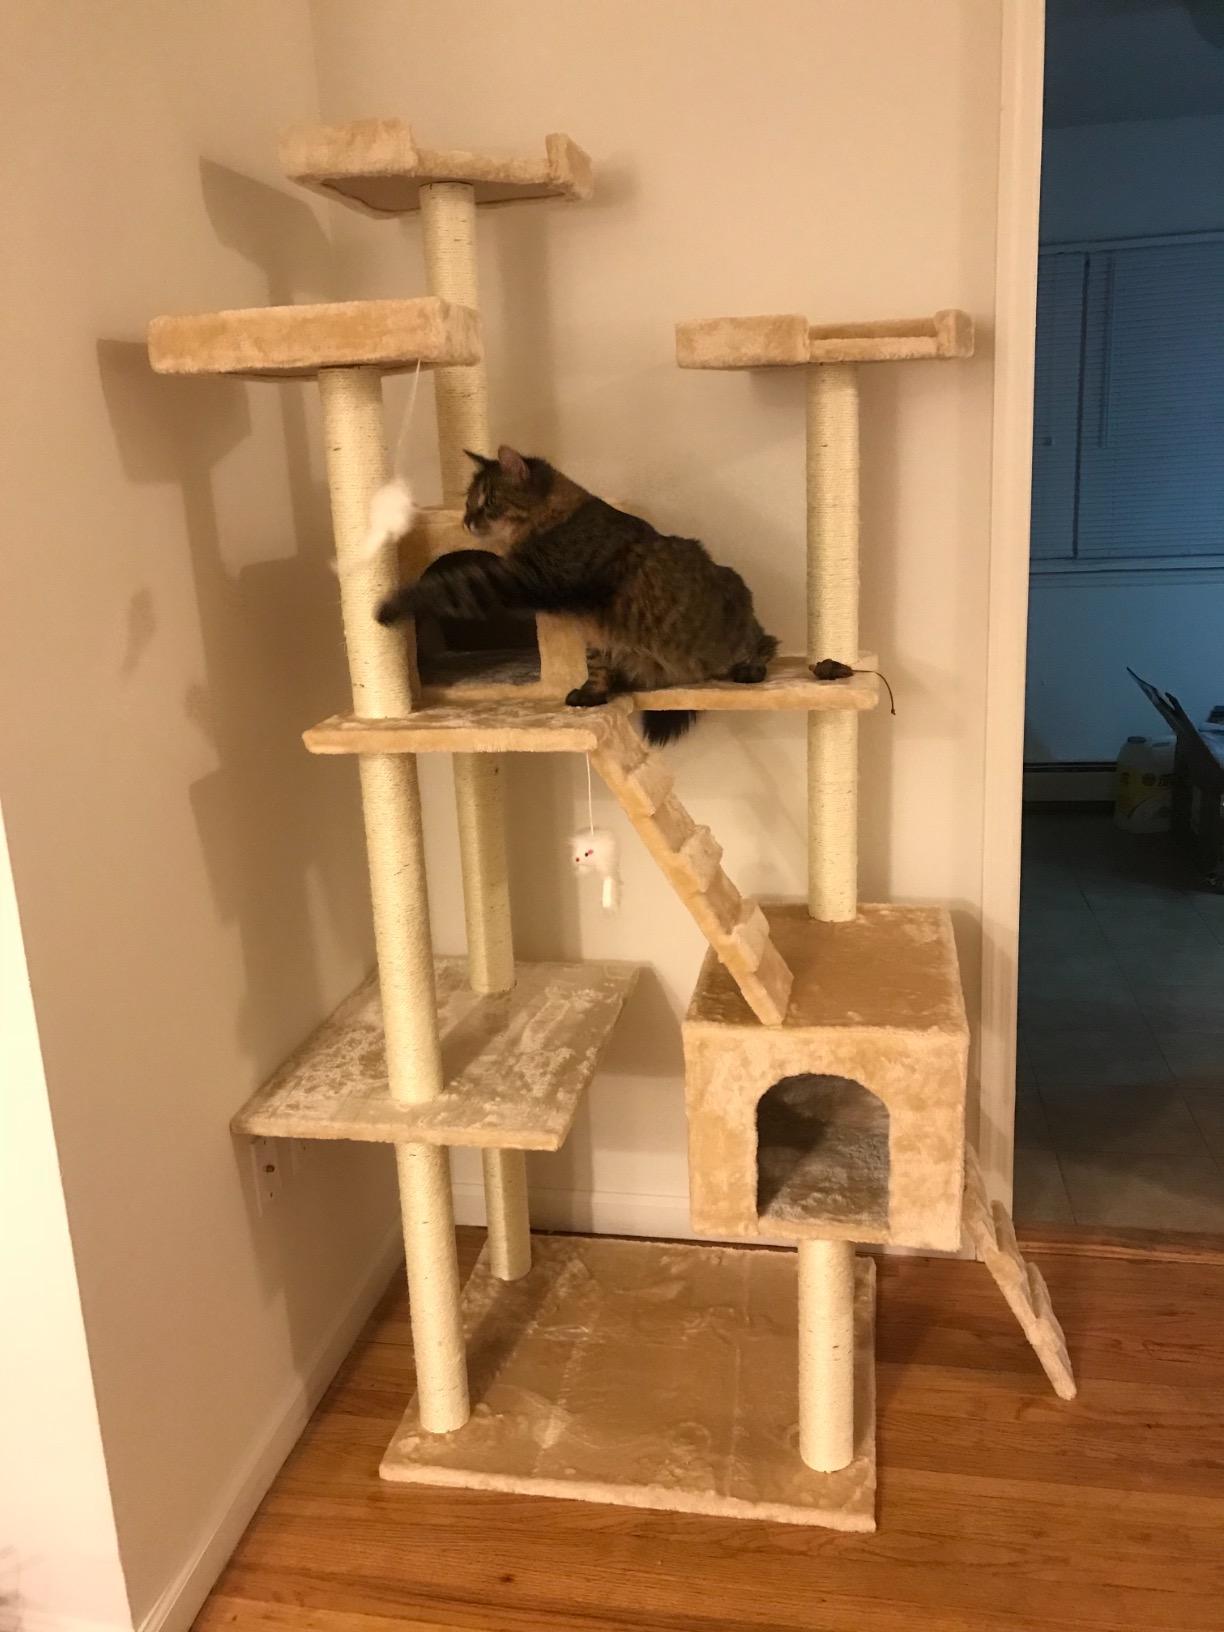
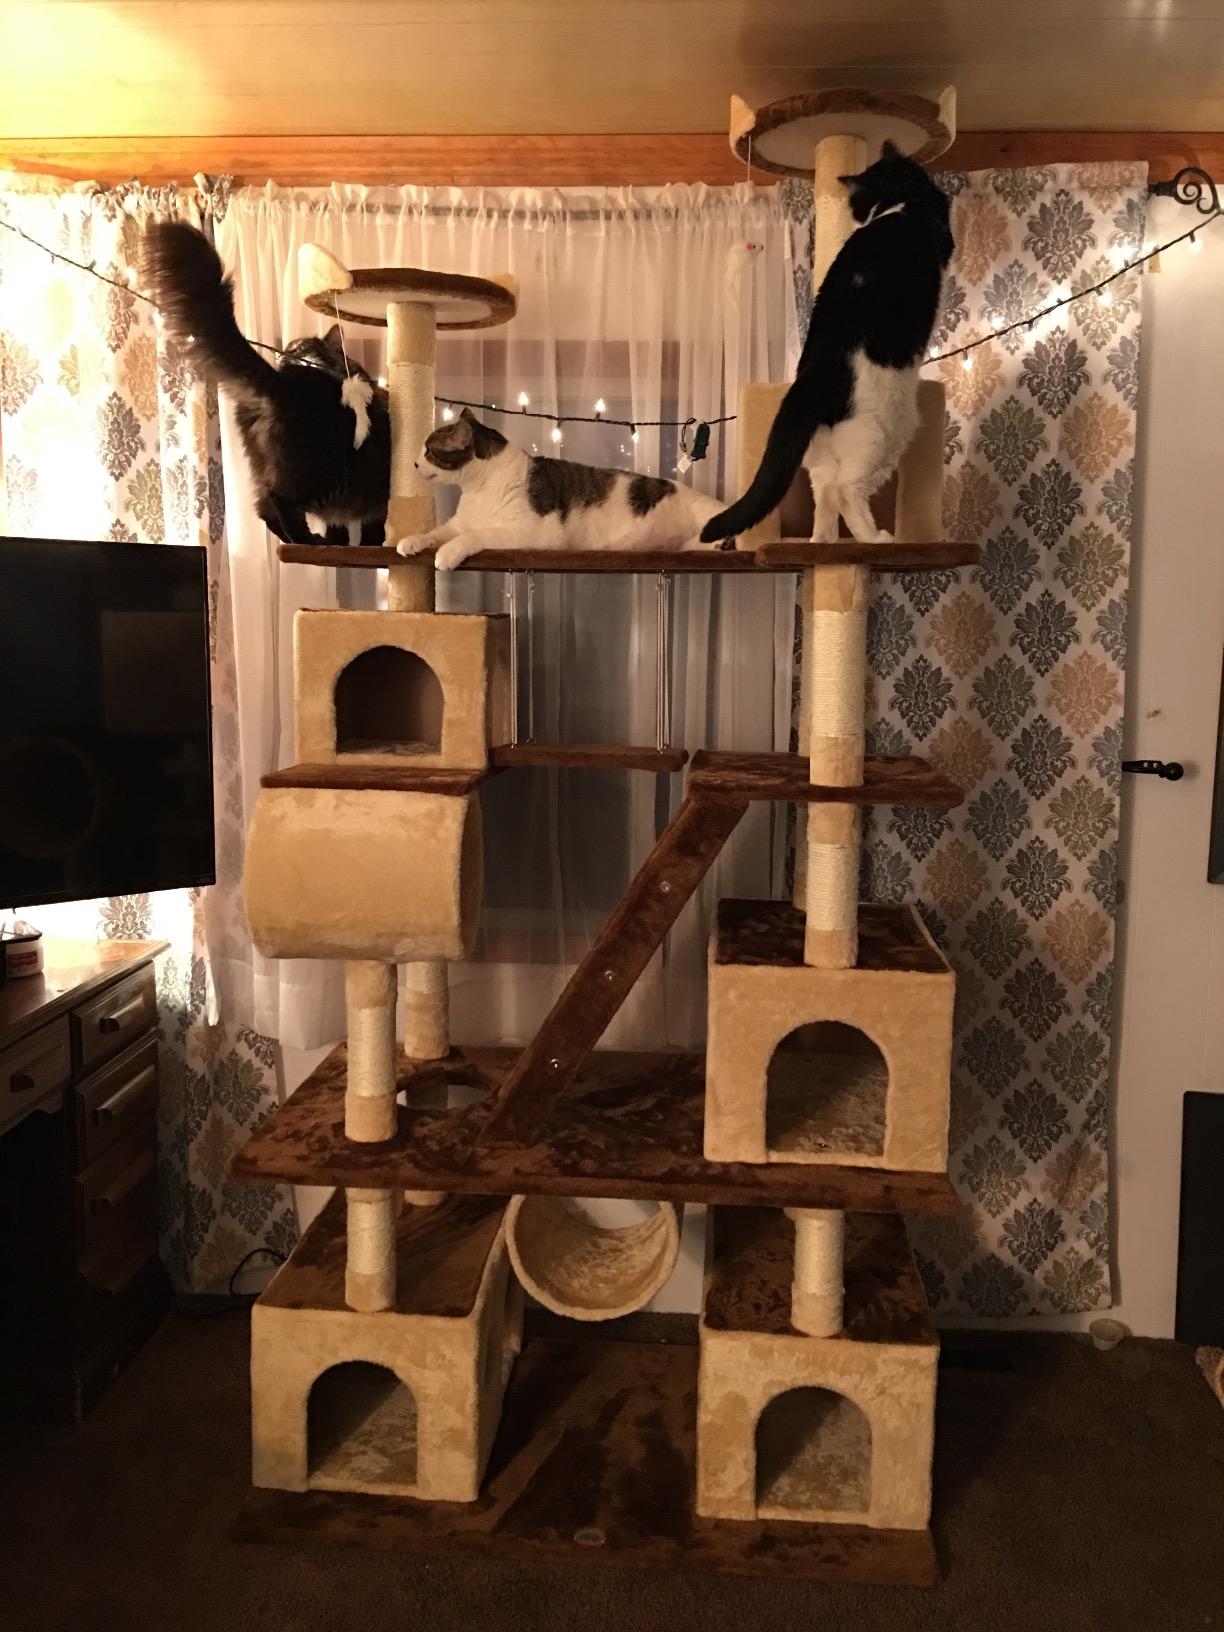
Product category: items_cat tree
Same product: no